Bobby Connelly

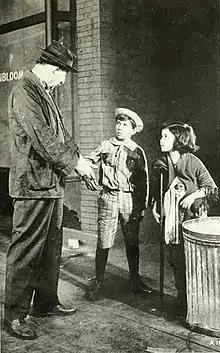
L-R: Unidentified man, Bobby Connelly with Miriam Battista in "Humoresque (1920 film)"

Robert Joseph Connelly (April 4, 1909 – July 5, 1922) was an American child actor of silent films. He is one of the first male child stars of American motion pictures beginning his career in 1913 at the age of four.